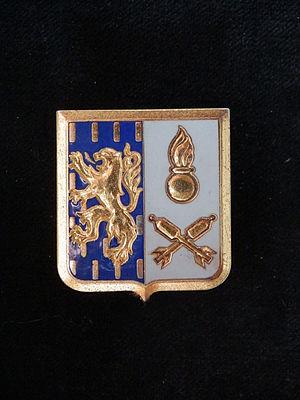
Insigne des Établissement de Réserve Générale de Munitions de Chemilly-sur-Yonne.
Le service interarmées des munitions est un organisme interarmées des forces armées françaises créé par un arrêté le 25 mars 2011. Il est constitué de pyrotechniciens de l'Armée de Terre, des mécaniciens armements de l'Armée de l'Air, de pyrotechniciens de la Marine et de personnel civil de la Défense, dont des ouvriers d'État en pyrotechnie.